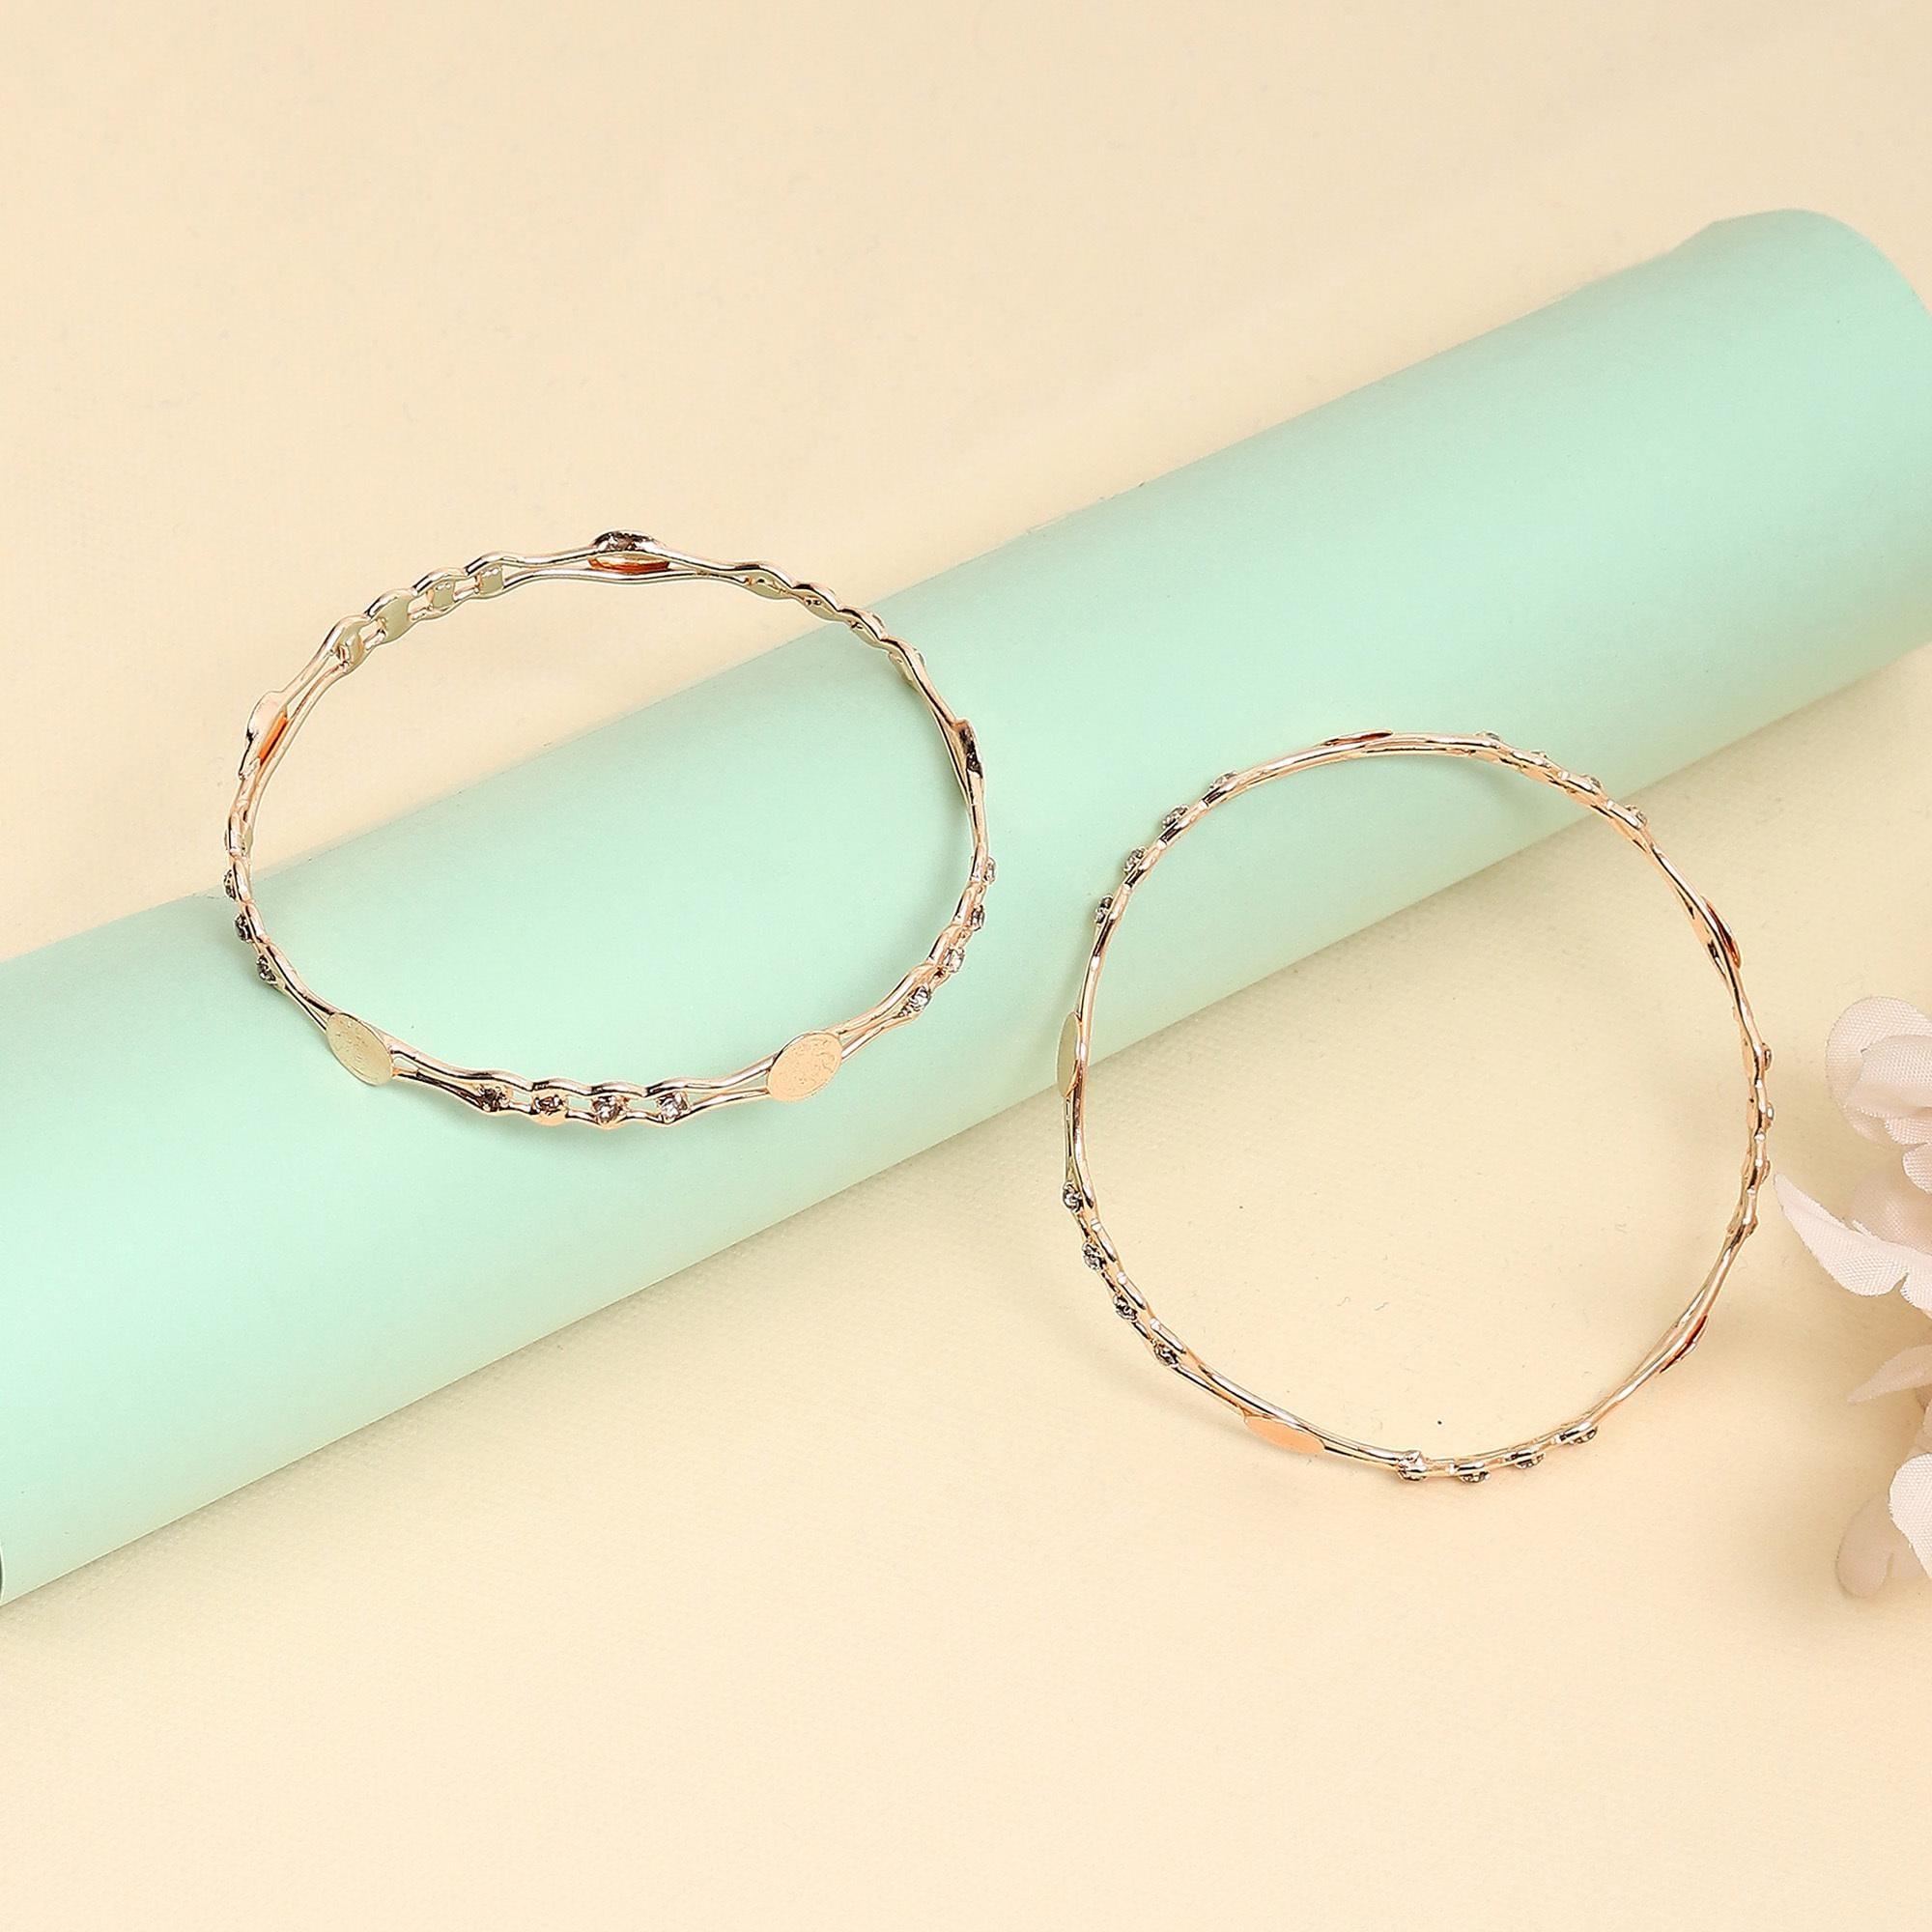
ZENEME Rose Gold-Plated White American Diamond studded Temple Coin Bangles Set Of 2
Type: Bangles
Brand: Zeneme
Price: Rs. 179
 Be a trendsetter and embrace yourself with the wide collection of zeneme. Jewelry has its own place in our hearts. It is every woman’s best friend and more. Since a decade 2011 and with vision of fulfilling every womans desire to look radiant with the unique collection of jewellery which is not just a tradition, it is a form of lifestyle. Zeneme has consistently ensured that it spreads happiness with its masterpieces not just in india but across the globe. Must-have, daily-wear elegant american diamond studs and cuffs from the house of zeneme even perfect for all other special occasions.Disclaimer:Wipe your jewellery with a soft cloth after every use. Always store your jewellery in a flat box to avoid accidental scratches. Keep sprays and perfumes away from your jewellery. Do not soak your jewellery in water. Clean your jewellery using a soft brush, dipped in jewellery cleaning solution only.
Features: Bangles,Bangle,Handcrafted Designer Fashion Bangles,Emblish Design Bangles
Included: Set Of 2 Bangles